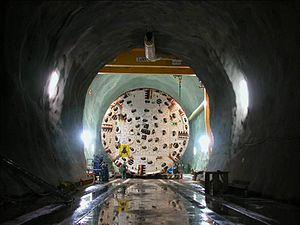
La société Gruner AG dont le siège est établi à Bâle est une entreprise suisse de services d'ingénierie. Elle compte 21 sociétés dans 33 sites en Suisse, en Europe et international. Les domaines d'activités englobent le développement de projets, les missions de consultance et de planification générale dans le secteur du bâtiment et des infrastructures, des conseils en sécurité, des travaux de rénovation, des missions de gestion de projets et de controlling. Le Groupe Gruner compte plus de 1000 collaborateurs avec plus de 50 métiers.